Madiea Ghafoor

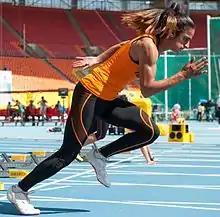
Madiea Ghafoor in Moscow, 2013

Madiea Ghafoor (born 9 September 1992) is a Dutch female former athlete who participated in sprinting and track and field. She mainly competed in the women's 400m sprint, but has also participated in 60m, 100m, 200m and 300m events. She was part of the Netherlands squad at the 2016 Summer Olympics. She is currently (January 2020) detained in Germany, convicted to an 8.5 year jail term for smuggling 50 kilograms of drugs into the country.